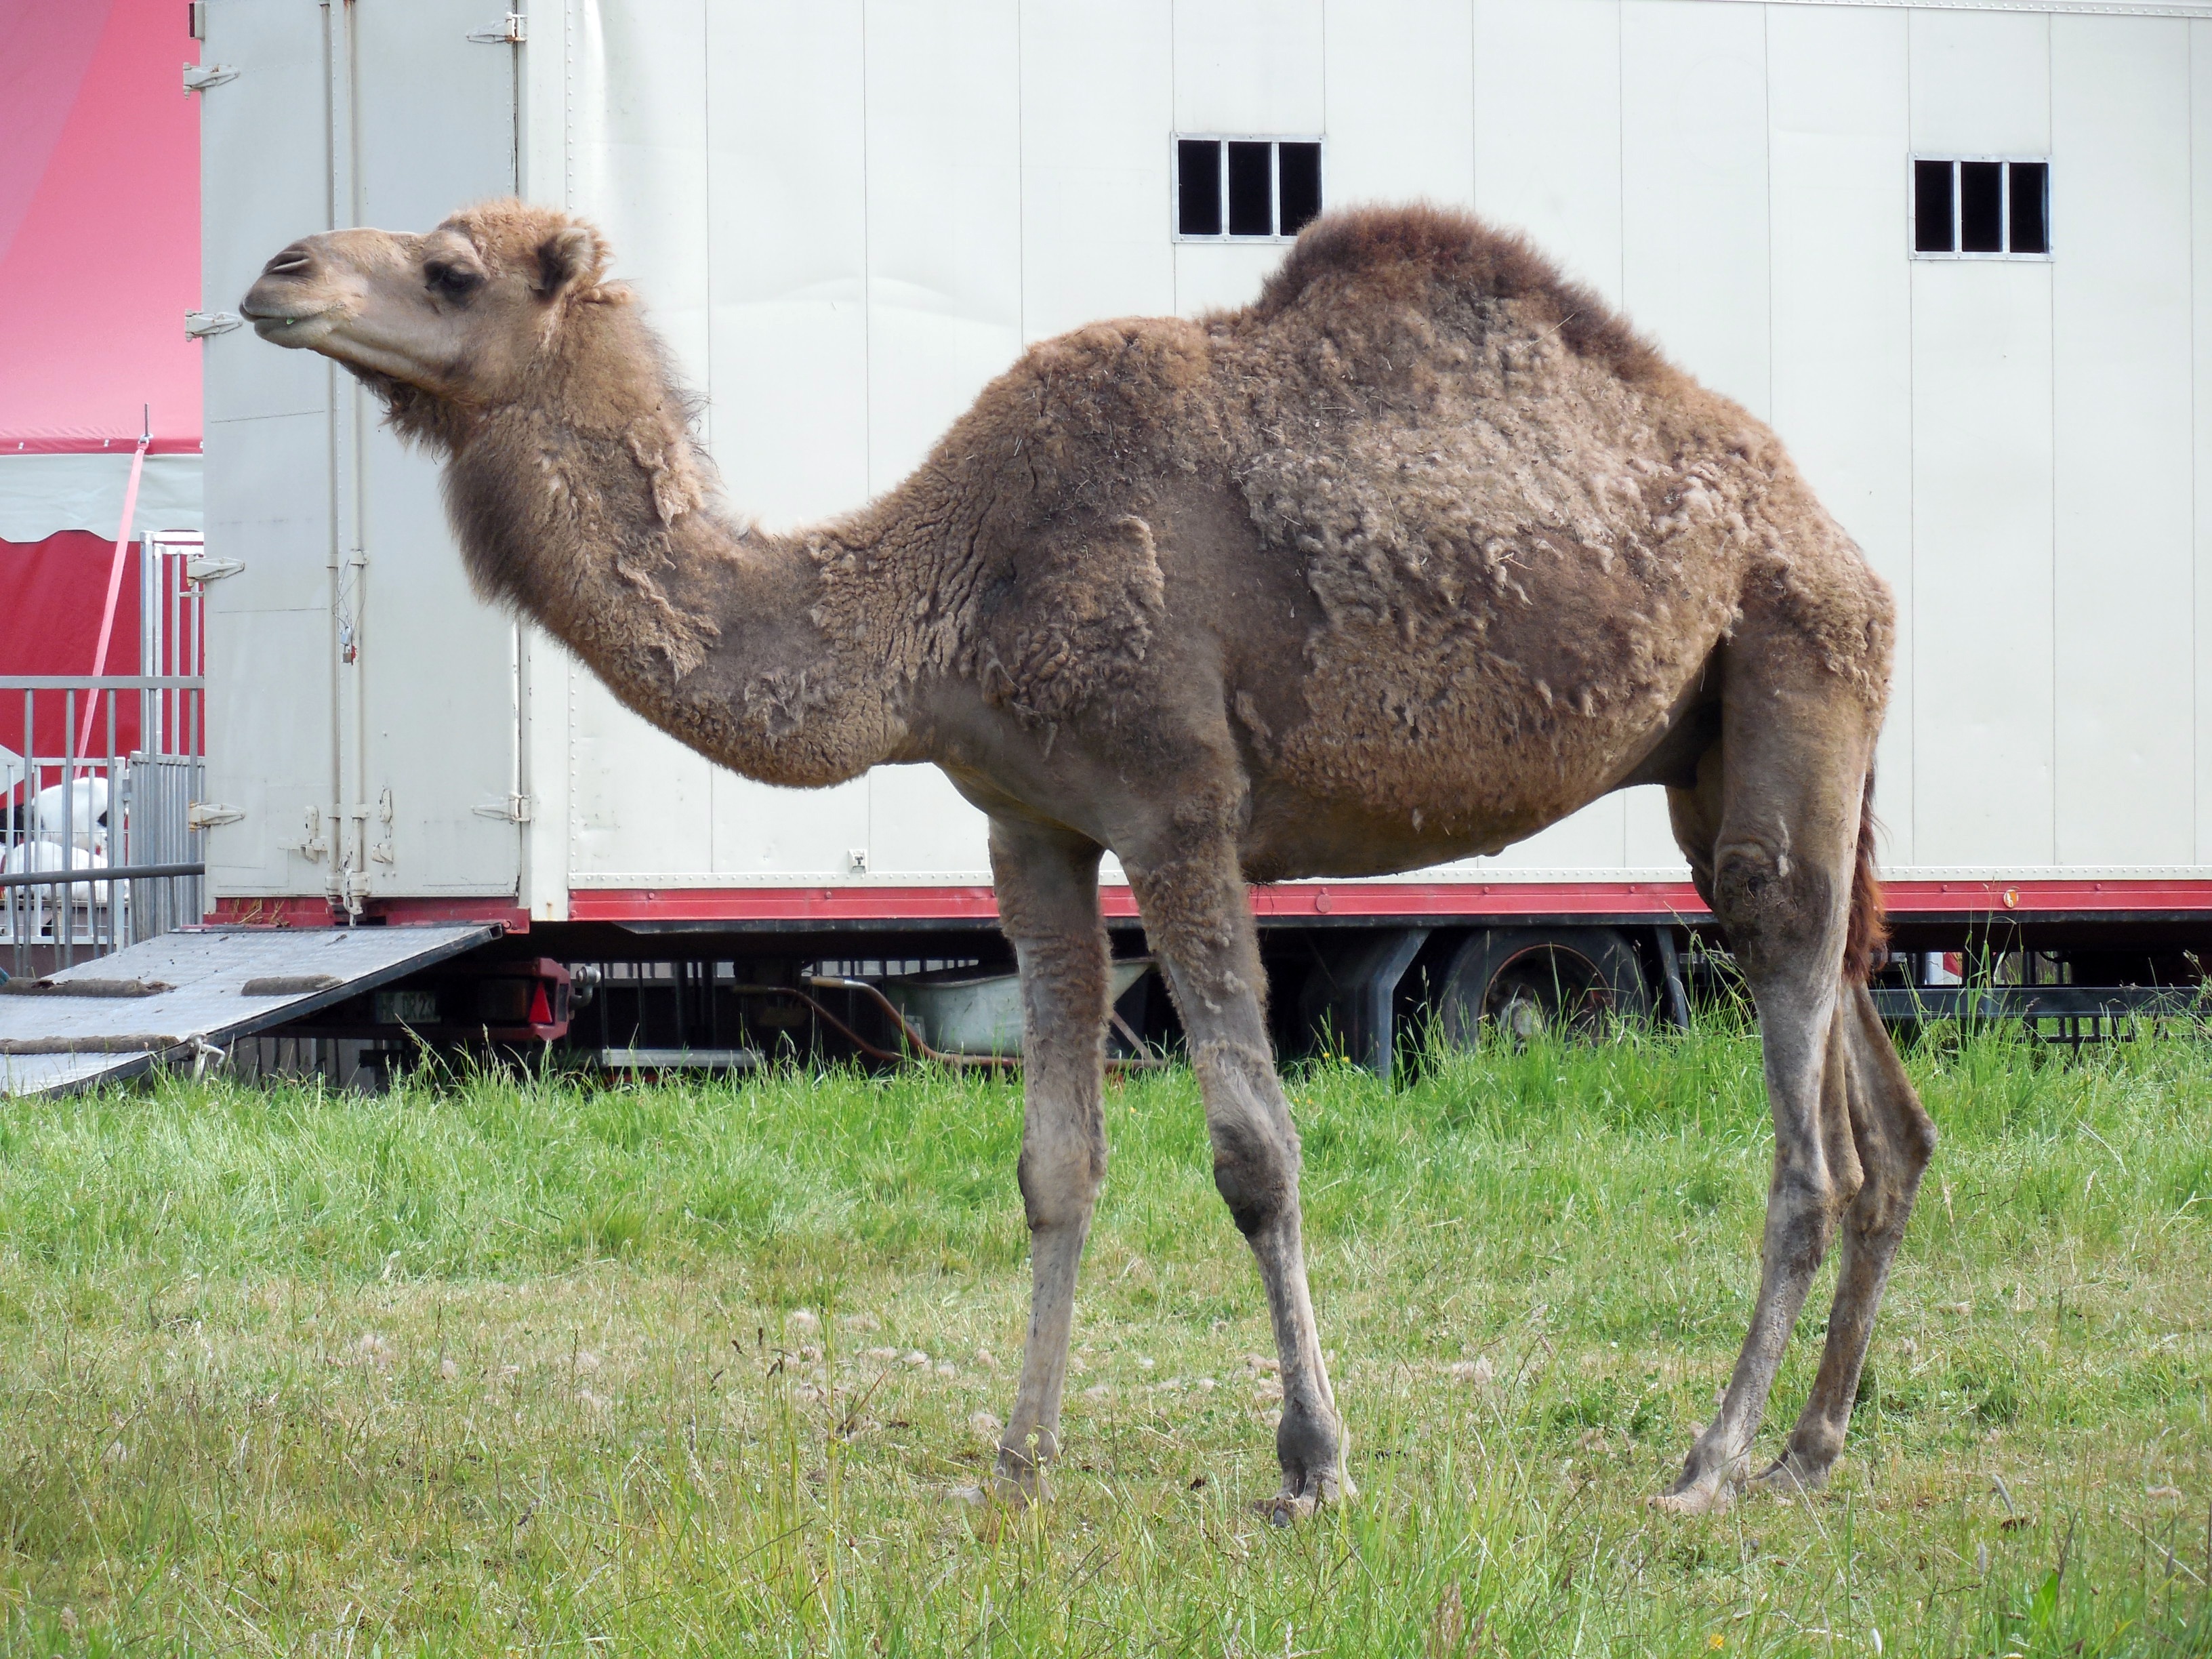
animal, camel, mammal, fauna, dromedary, llama, vertebrate, circus, camel like mammal, arabian camel